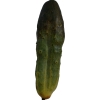
Label: cucumber